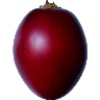
Label: tamarillo